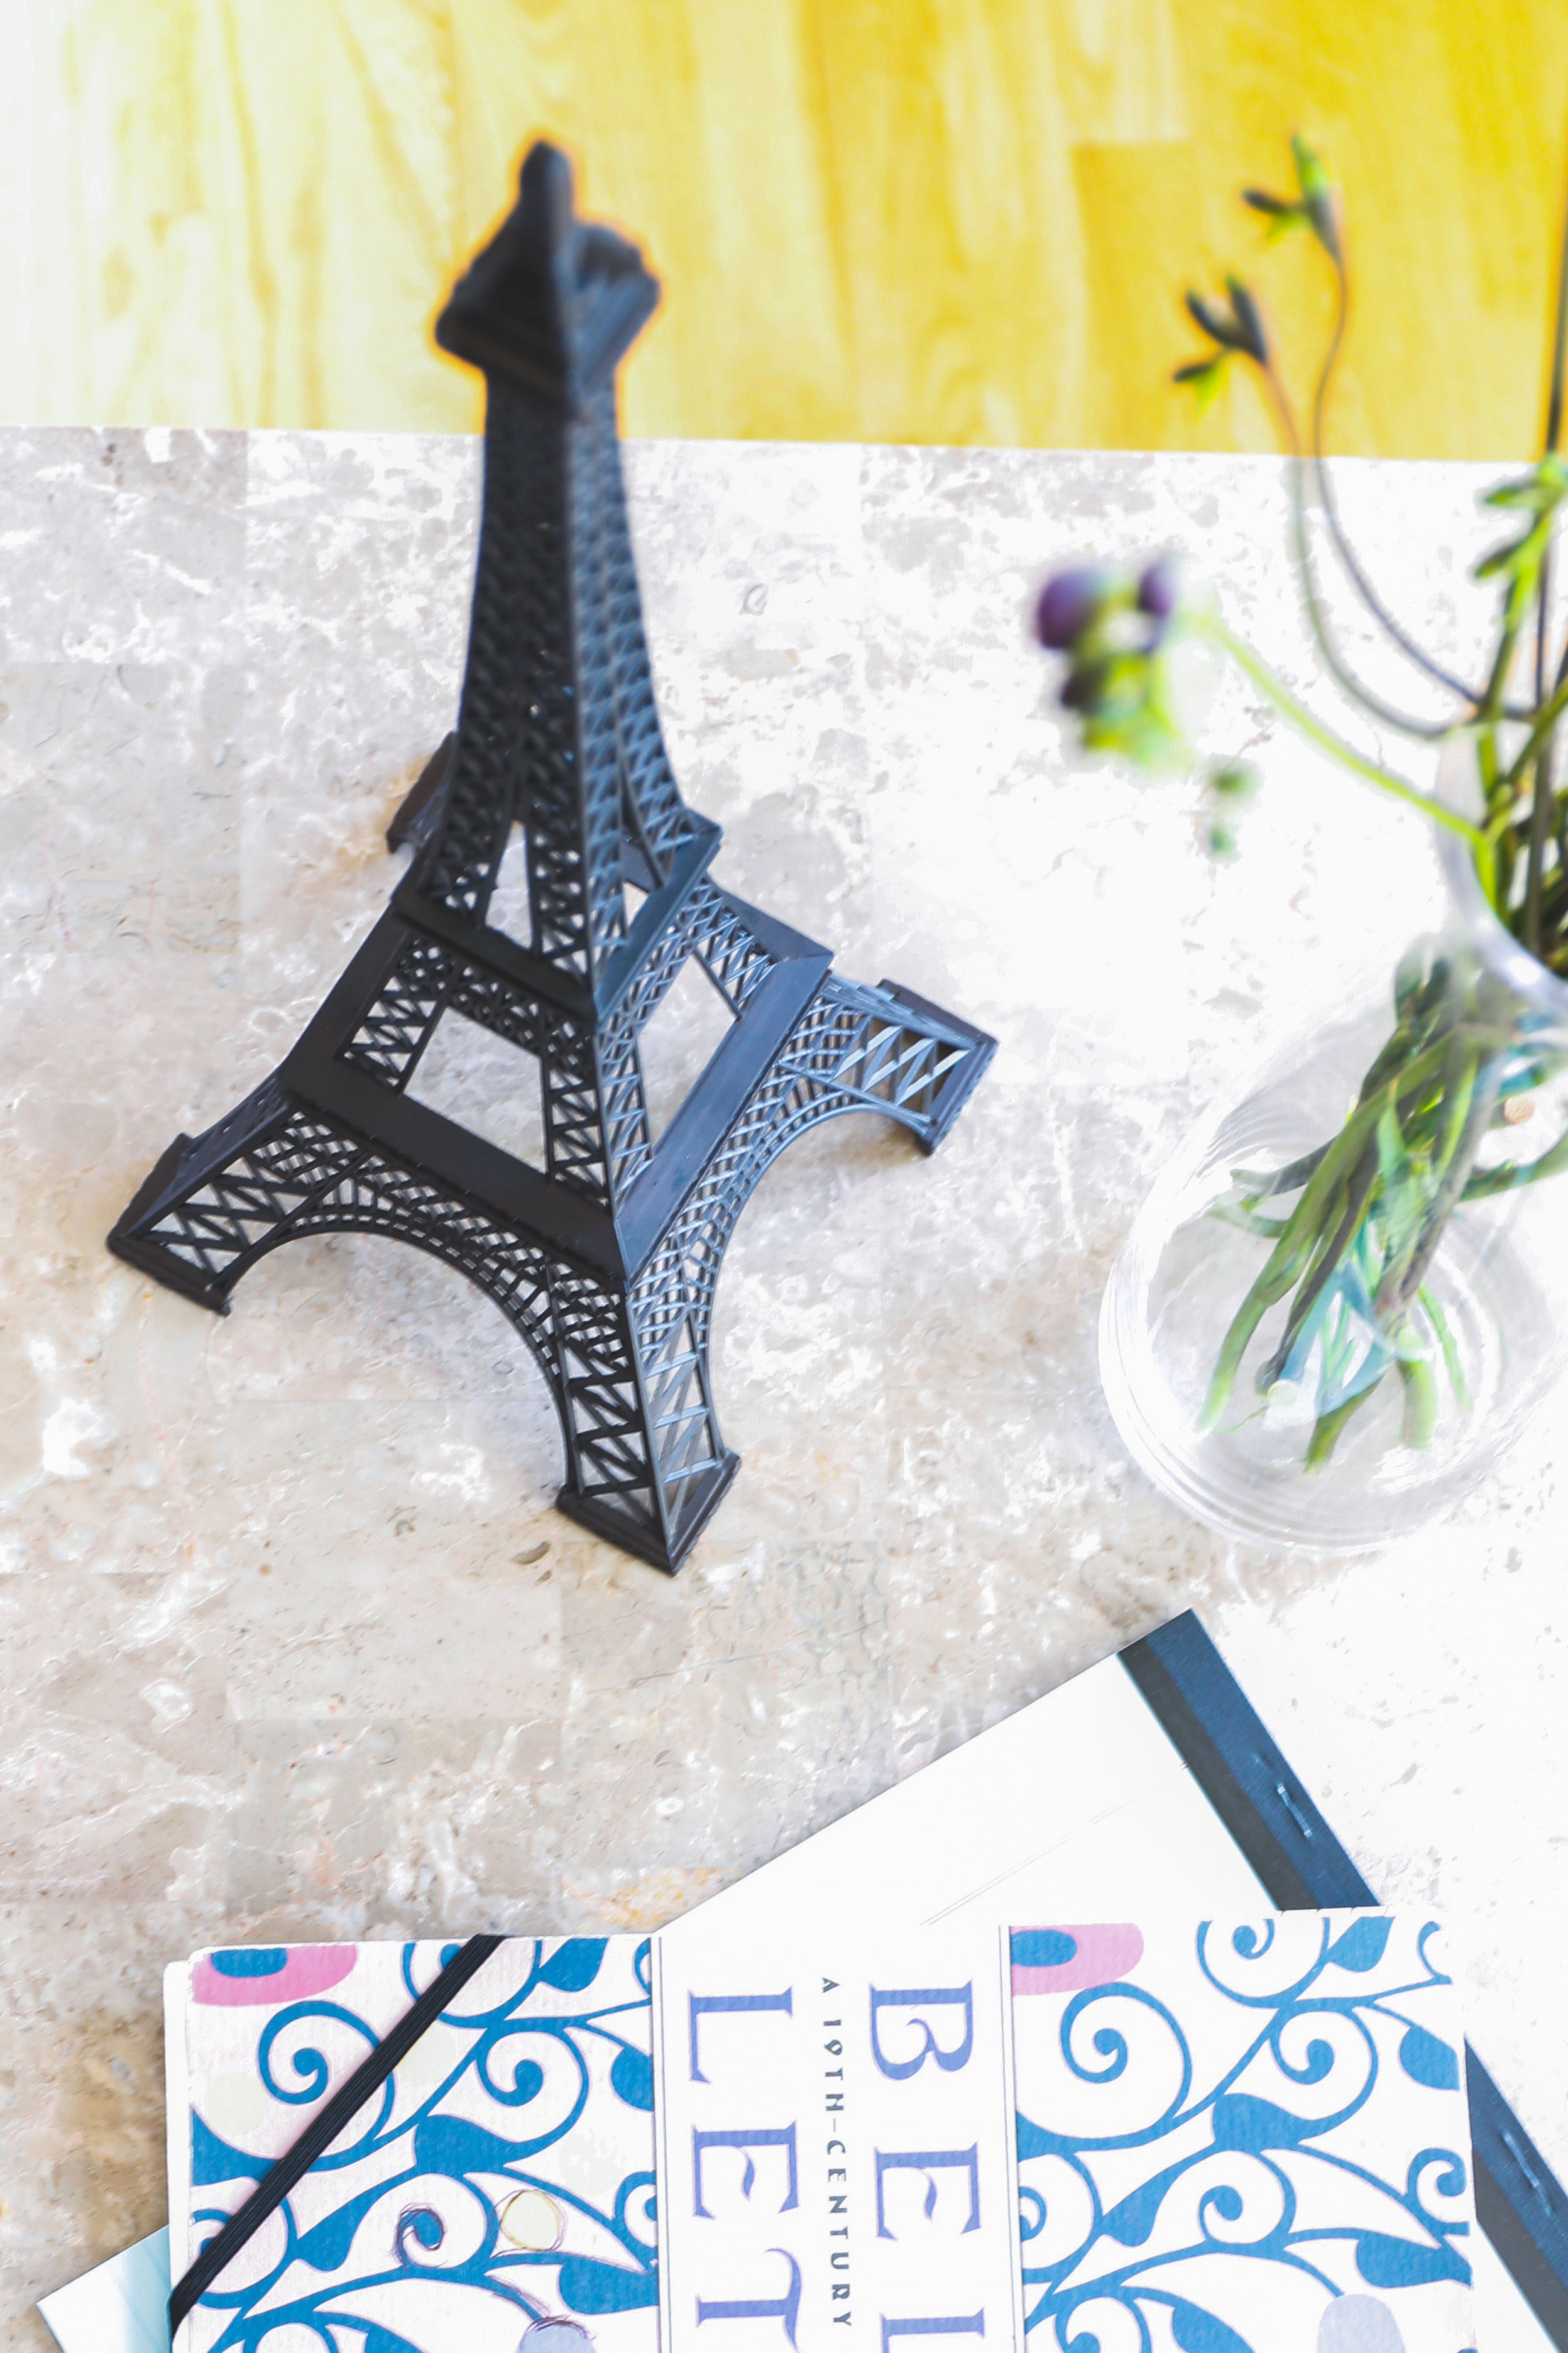
symbol, creative arts, triangle, cone